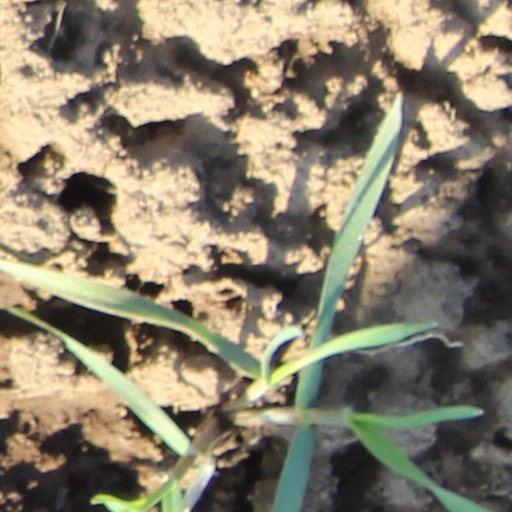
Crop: wheat